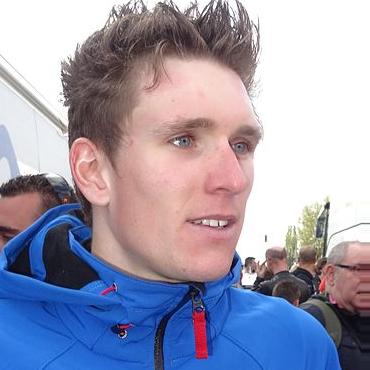
Age: 22